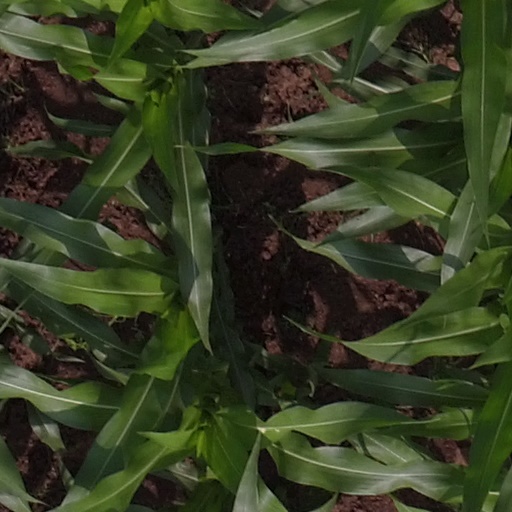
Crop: maize; corn